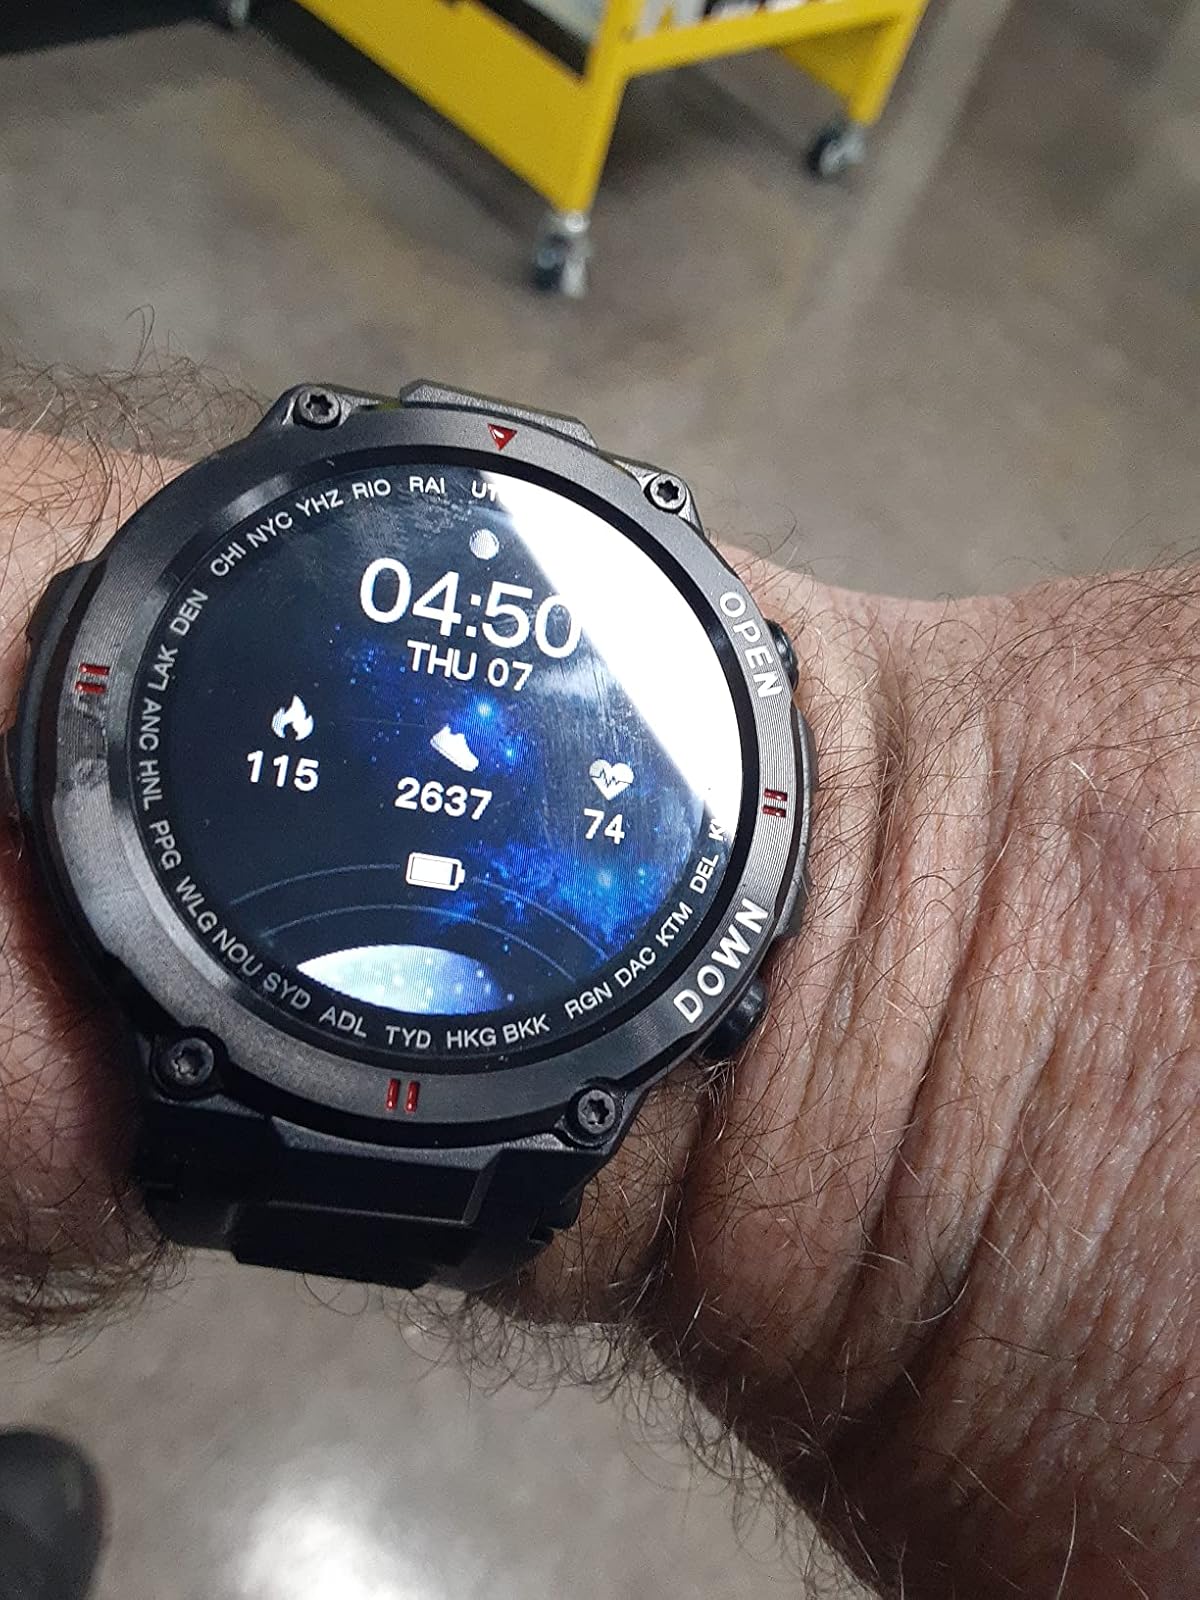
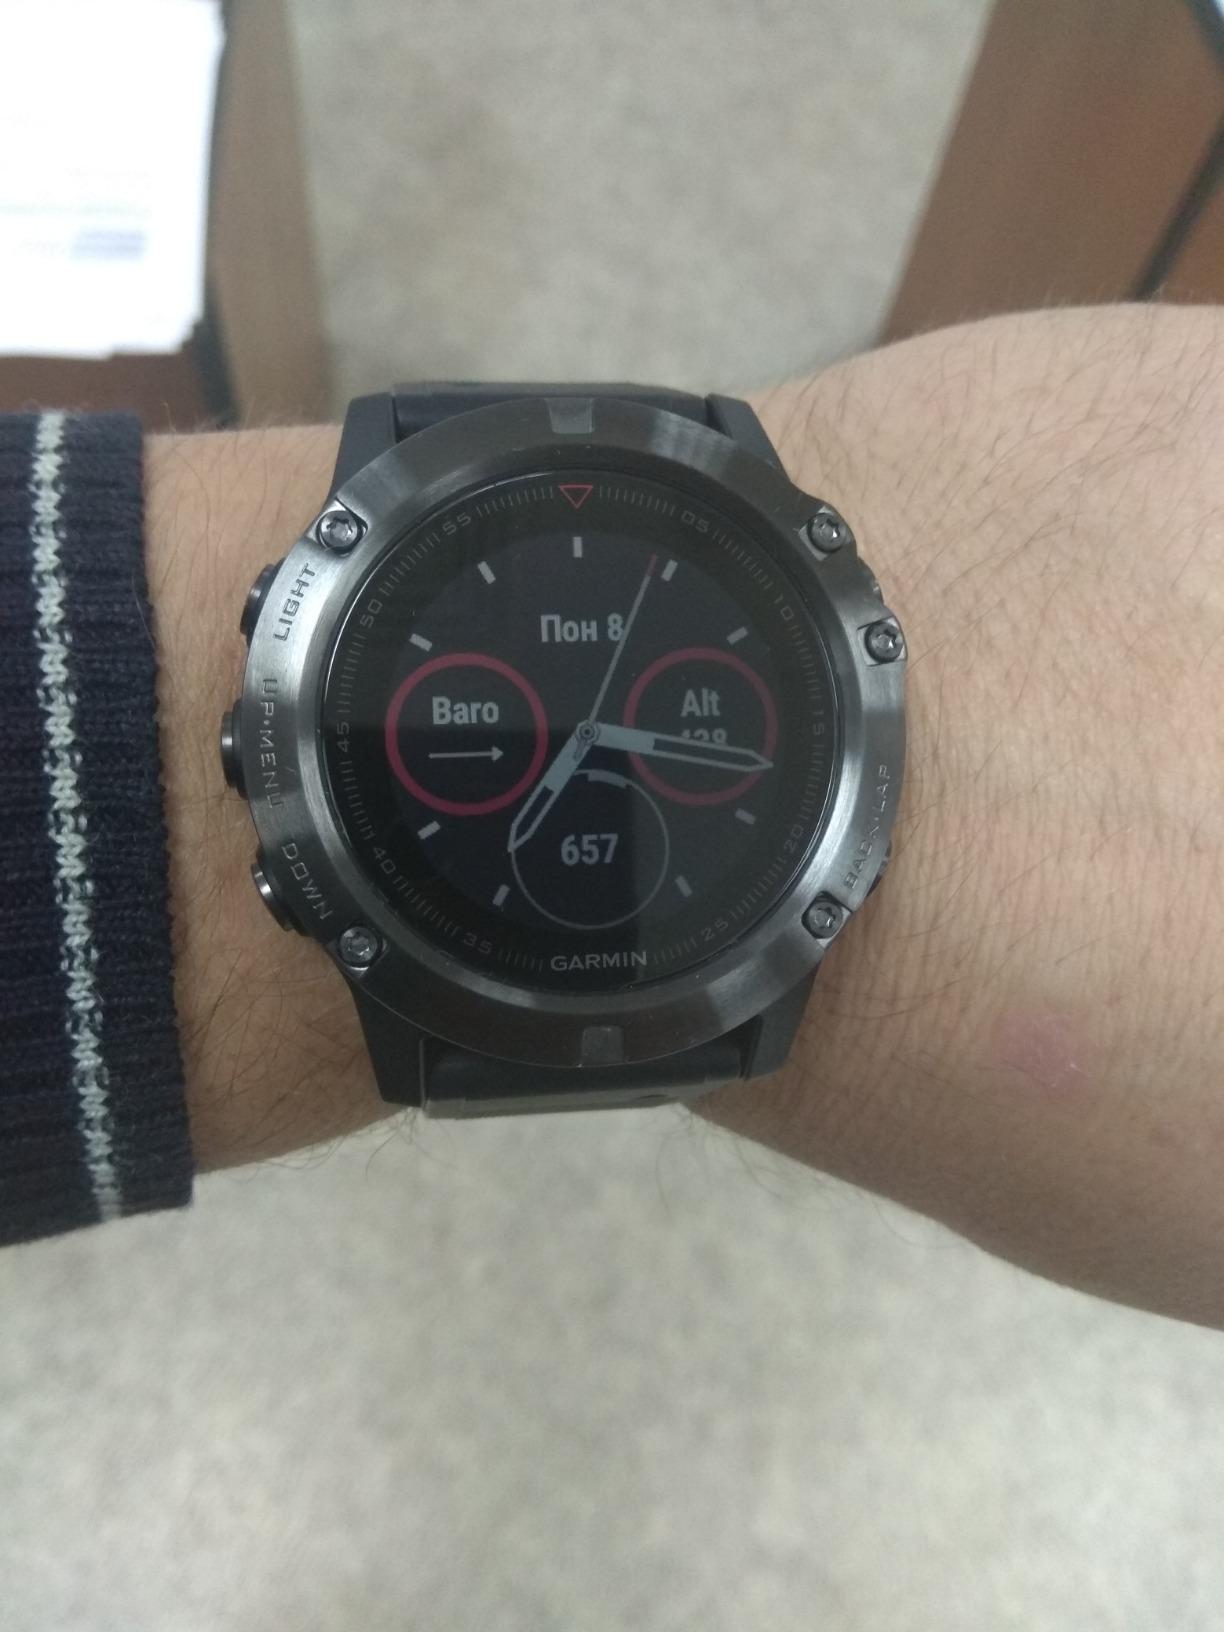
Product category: smartwatch
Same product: no